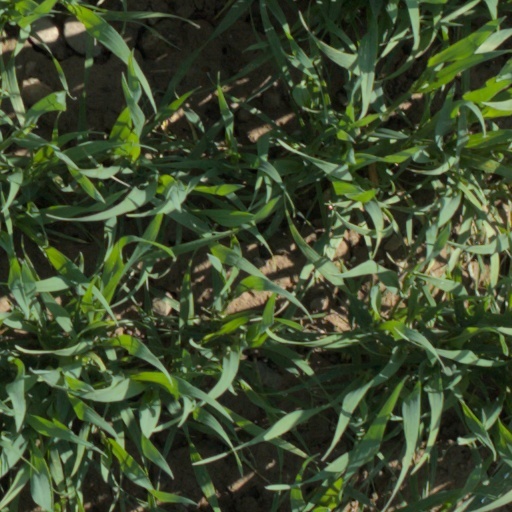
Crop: wheat